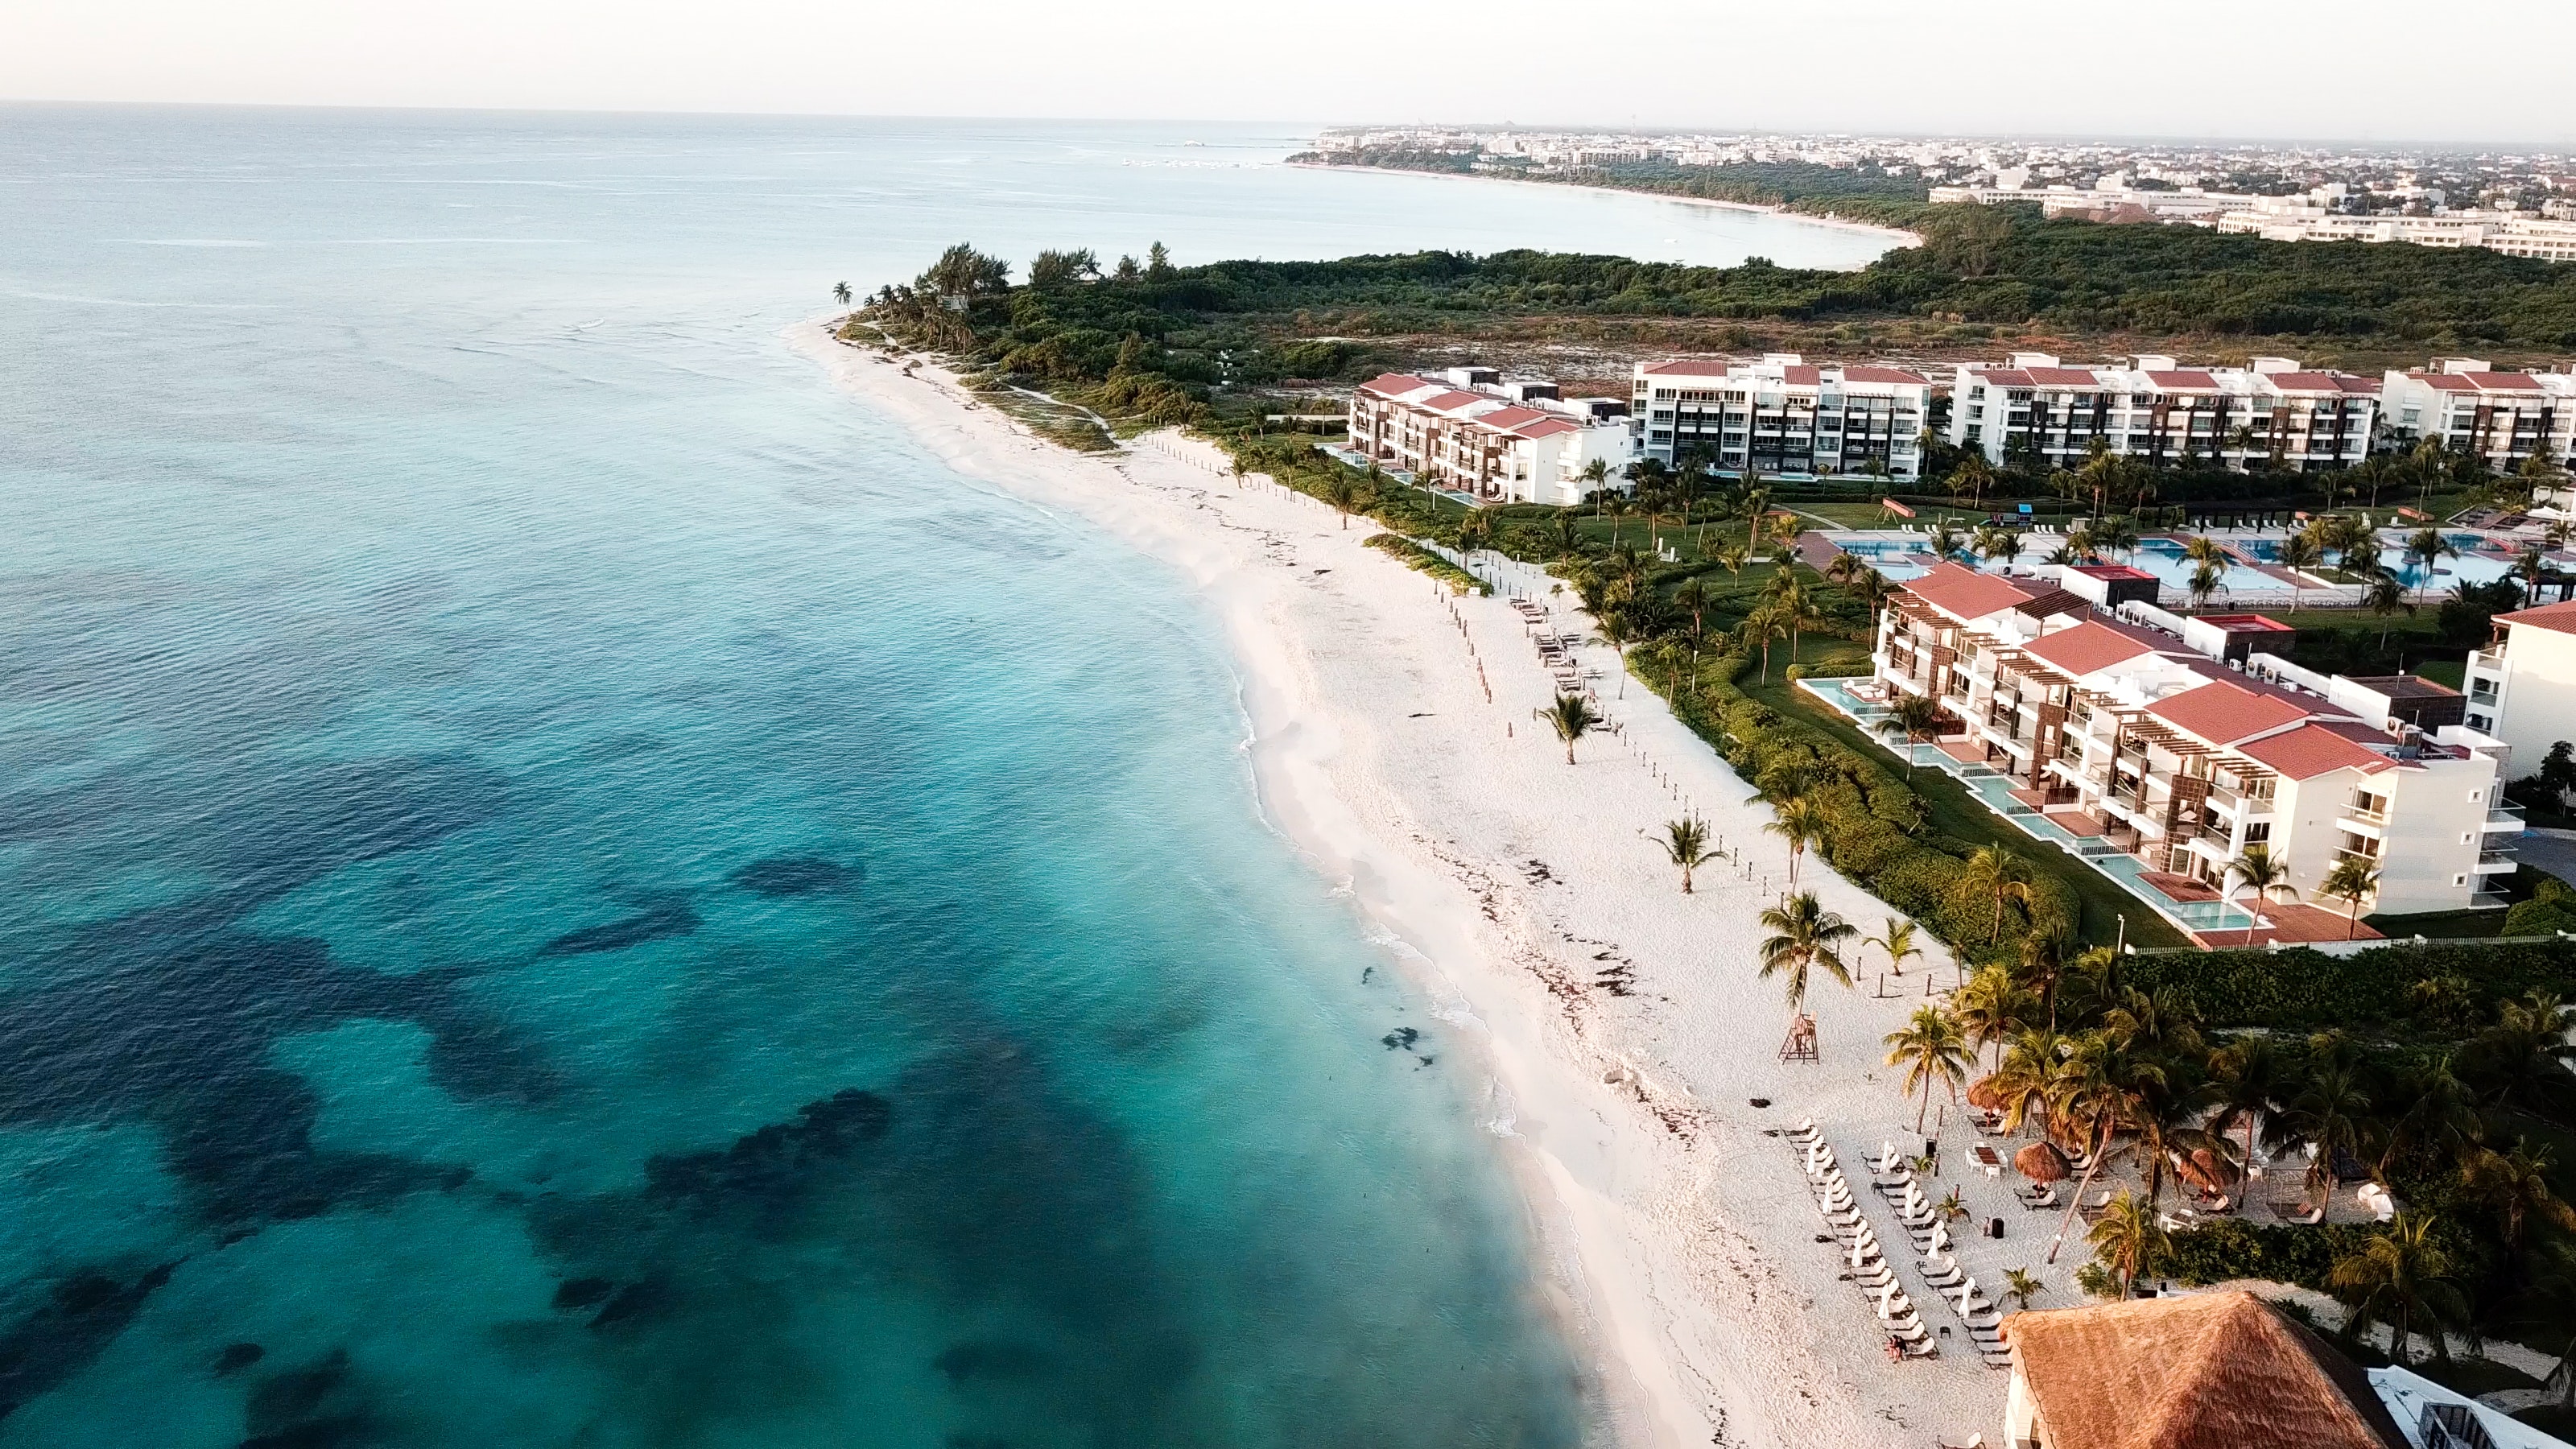
body of water, coast, sea, beach, shore, coastal and oceanic landforms, ocean, water, vacation, tourism, bay, promontory, landscape, peninsula, headland, inlet, cape, aerial photography, city, bird's eye view, tropics, cove, caribbean